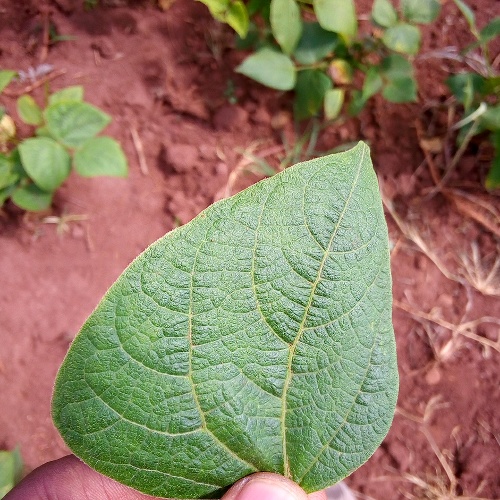
Leaf condition: healthy